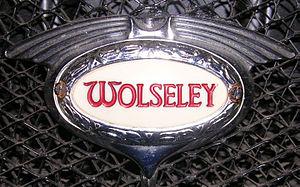
Wolseley Motors Limited fut un constructeur anglais de véhicules automobiles, fondé en 1901 par le fabricant d'armement Vickers, en collaboration avec l'industriel Herbert Austin. Au début, Wolseley mit en production une gamme complète d'automobiles, dominée par des voitures de luxe très prisées à la Belle Époque, jusqu'à la mort des frères Vickers, en 1915 et 1919. En 1921, dans sa plus forte expansion, Wolseley fabriqua plus de 12 000 voitures, s'affirmant comme le plus grand fabricant d'automobiles de Grande-Bretagne. Cependant, en 1927, le surdéveloppement de l'entreprise a conduit à sa mise sous séquestre, la faisant passer des mains de Vickers à celles de William Richard Morris, pour finir dans l'empire Morris Motor Company, puis dans British Motor Corporation et British Leyland, avant de voir son nom disparaître en 1975.